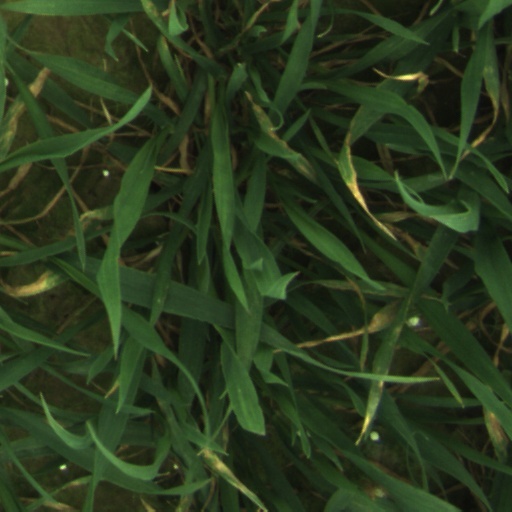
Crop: wheat